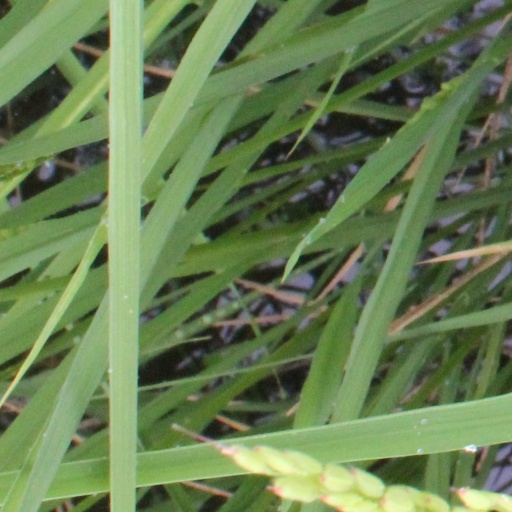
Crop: rice